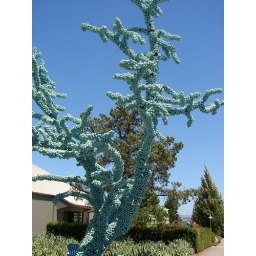
The garden of this roadside place had this tree covered in blue-green glass christmas balls.